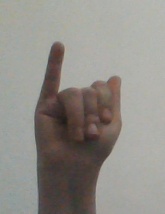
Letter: meem